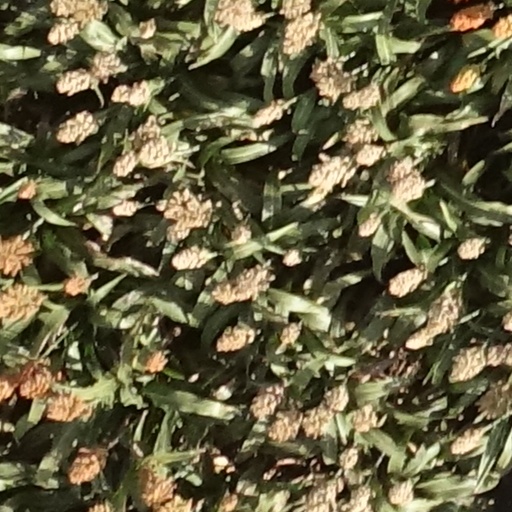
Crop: sorghum